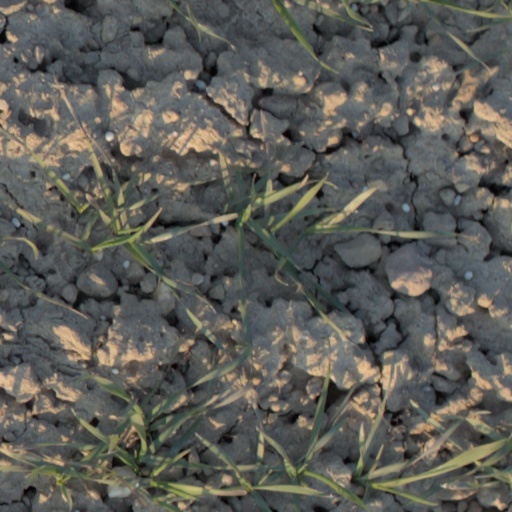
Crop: wheat